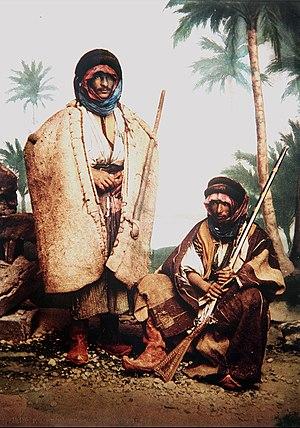
La Galilée est une large région située dans le nord d'Israël, traditionnellement divisée en trois parties:
Les Bédouins désignent des nomades arabes vivant de l'élevage des caprins, des ovins et des camélidés, principalement dans les déserts d'Arabie, de Syrie, du Sinaï et du Sahara. Cette population arabe d'environ 4 millions de personnes est reconnaissable par ses dialectes, sa culture et sa structure sociale spécifiques. De nos jours, seuls environ 5 % des Bédouins du Moyen-Orient sont encore nomades, tandis que quelques Bédouins du Sinaï sont encore semi-nomades. Pour certains Bédouins, il ne faut qu'appartenir à une tribu d'origine bédouine pour se revendiquer Bédouin, mais pour d'autres il faut de plus mener une vie de nomade, ce qui en exclut les sédentaires.